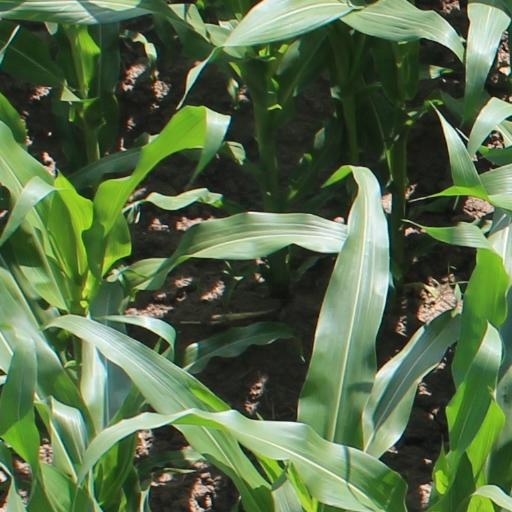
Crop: maize; corn